Waterloo Road (TV series)

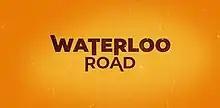
Title card (2023–present)

Waterloo Road is a British television drama series set in a comprehensive school of the same name, first broadcast on BBC One on 9 March 2006, and concluding its original run on 9 March 2015.